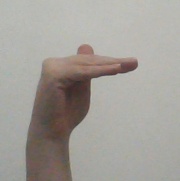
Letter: khaa